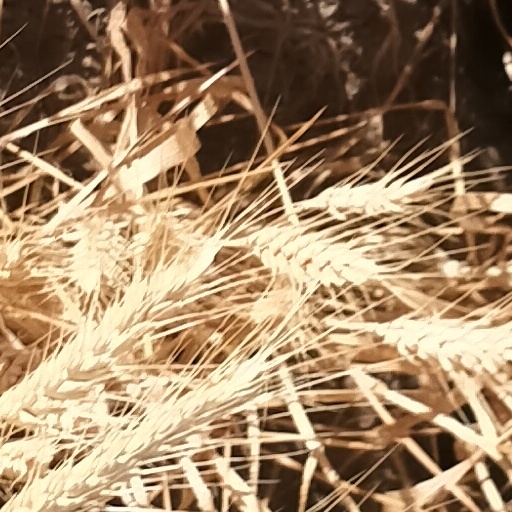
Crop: wheat